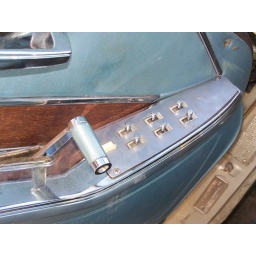
Power window switches and door handle... Seen at used car dealer in Colbert, Ga